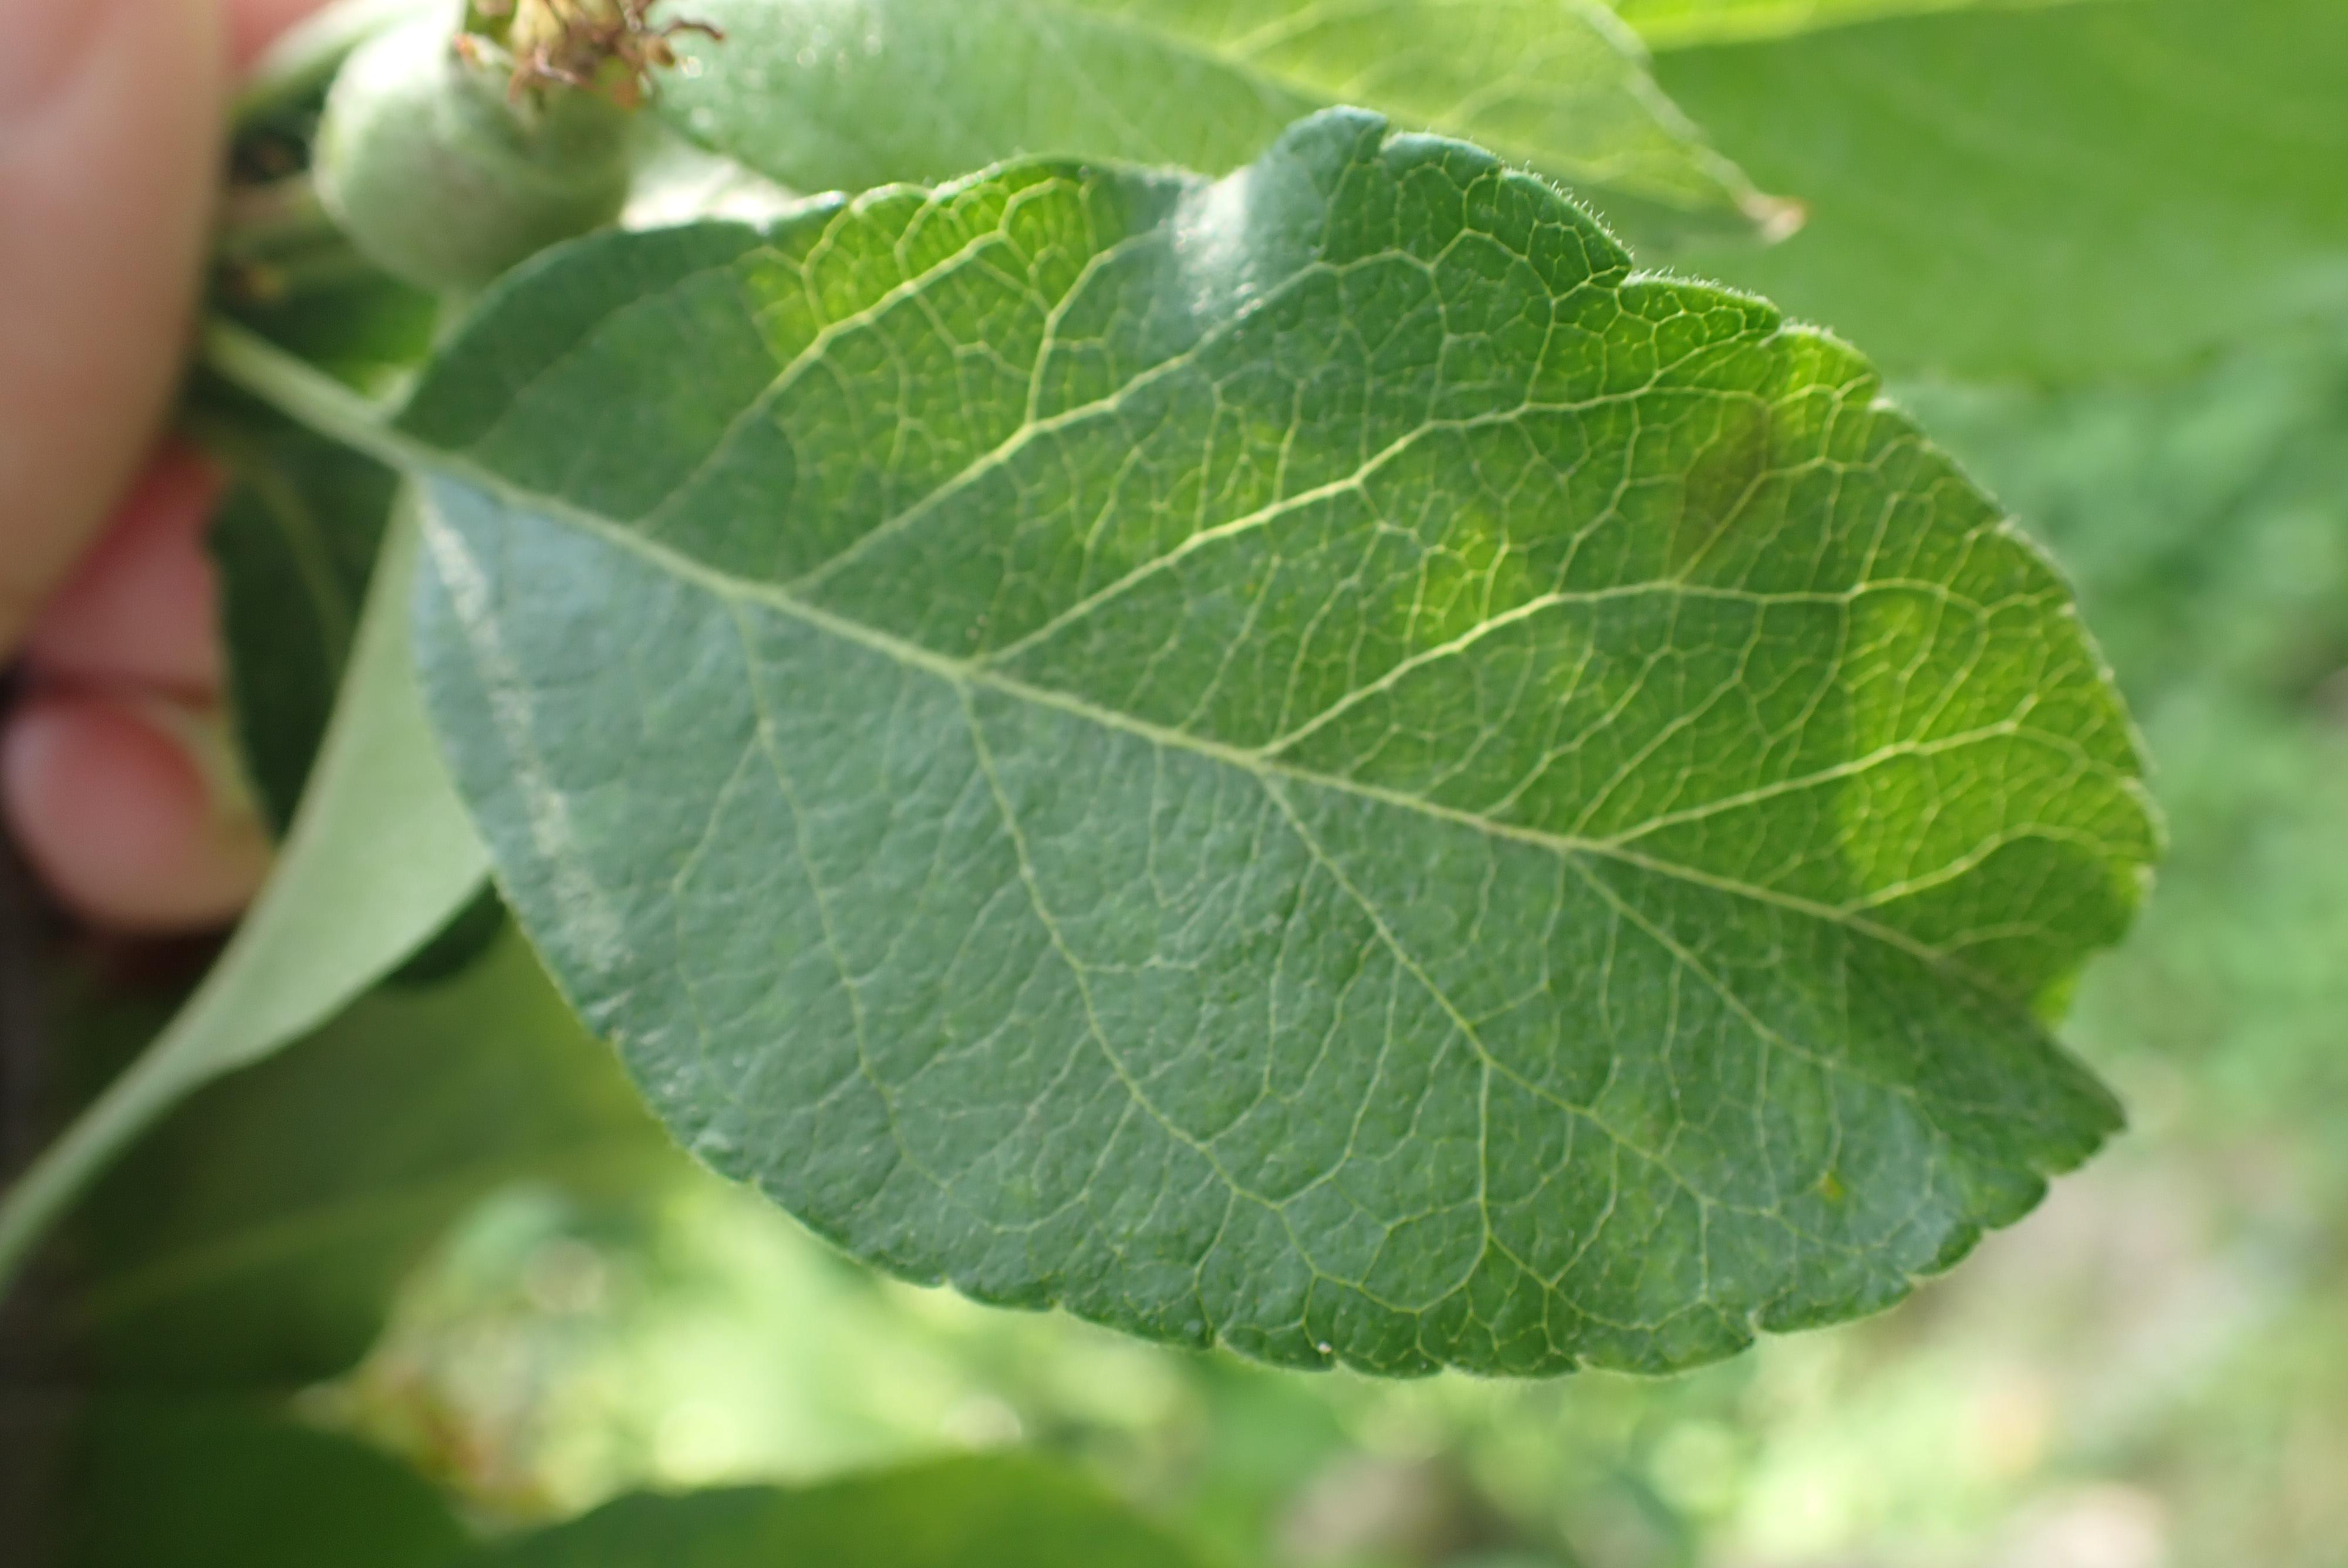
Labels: scab